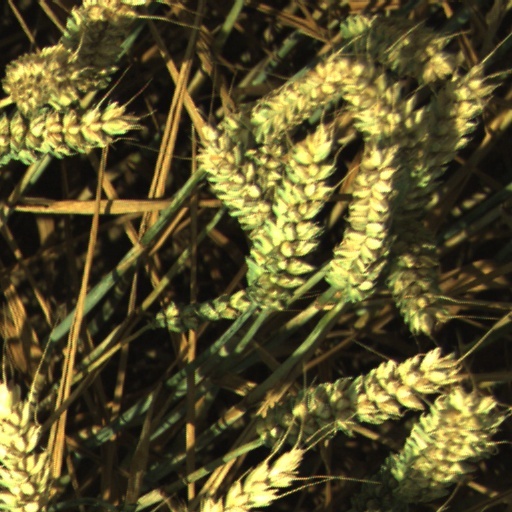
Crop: wheat